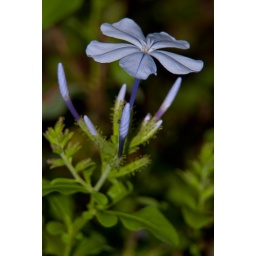
Beautiful flowering shrub in my Singapore garden that always has an abundance of these delicate small pale blue flowers